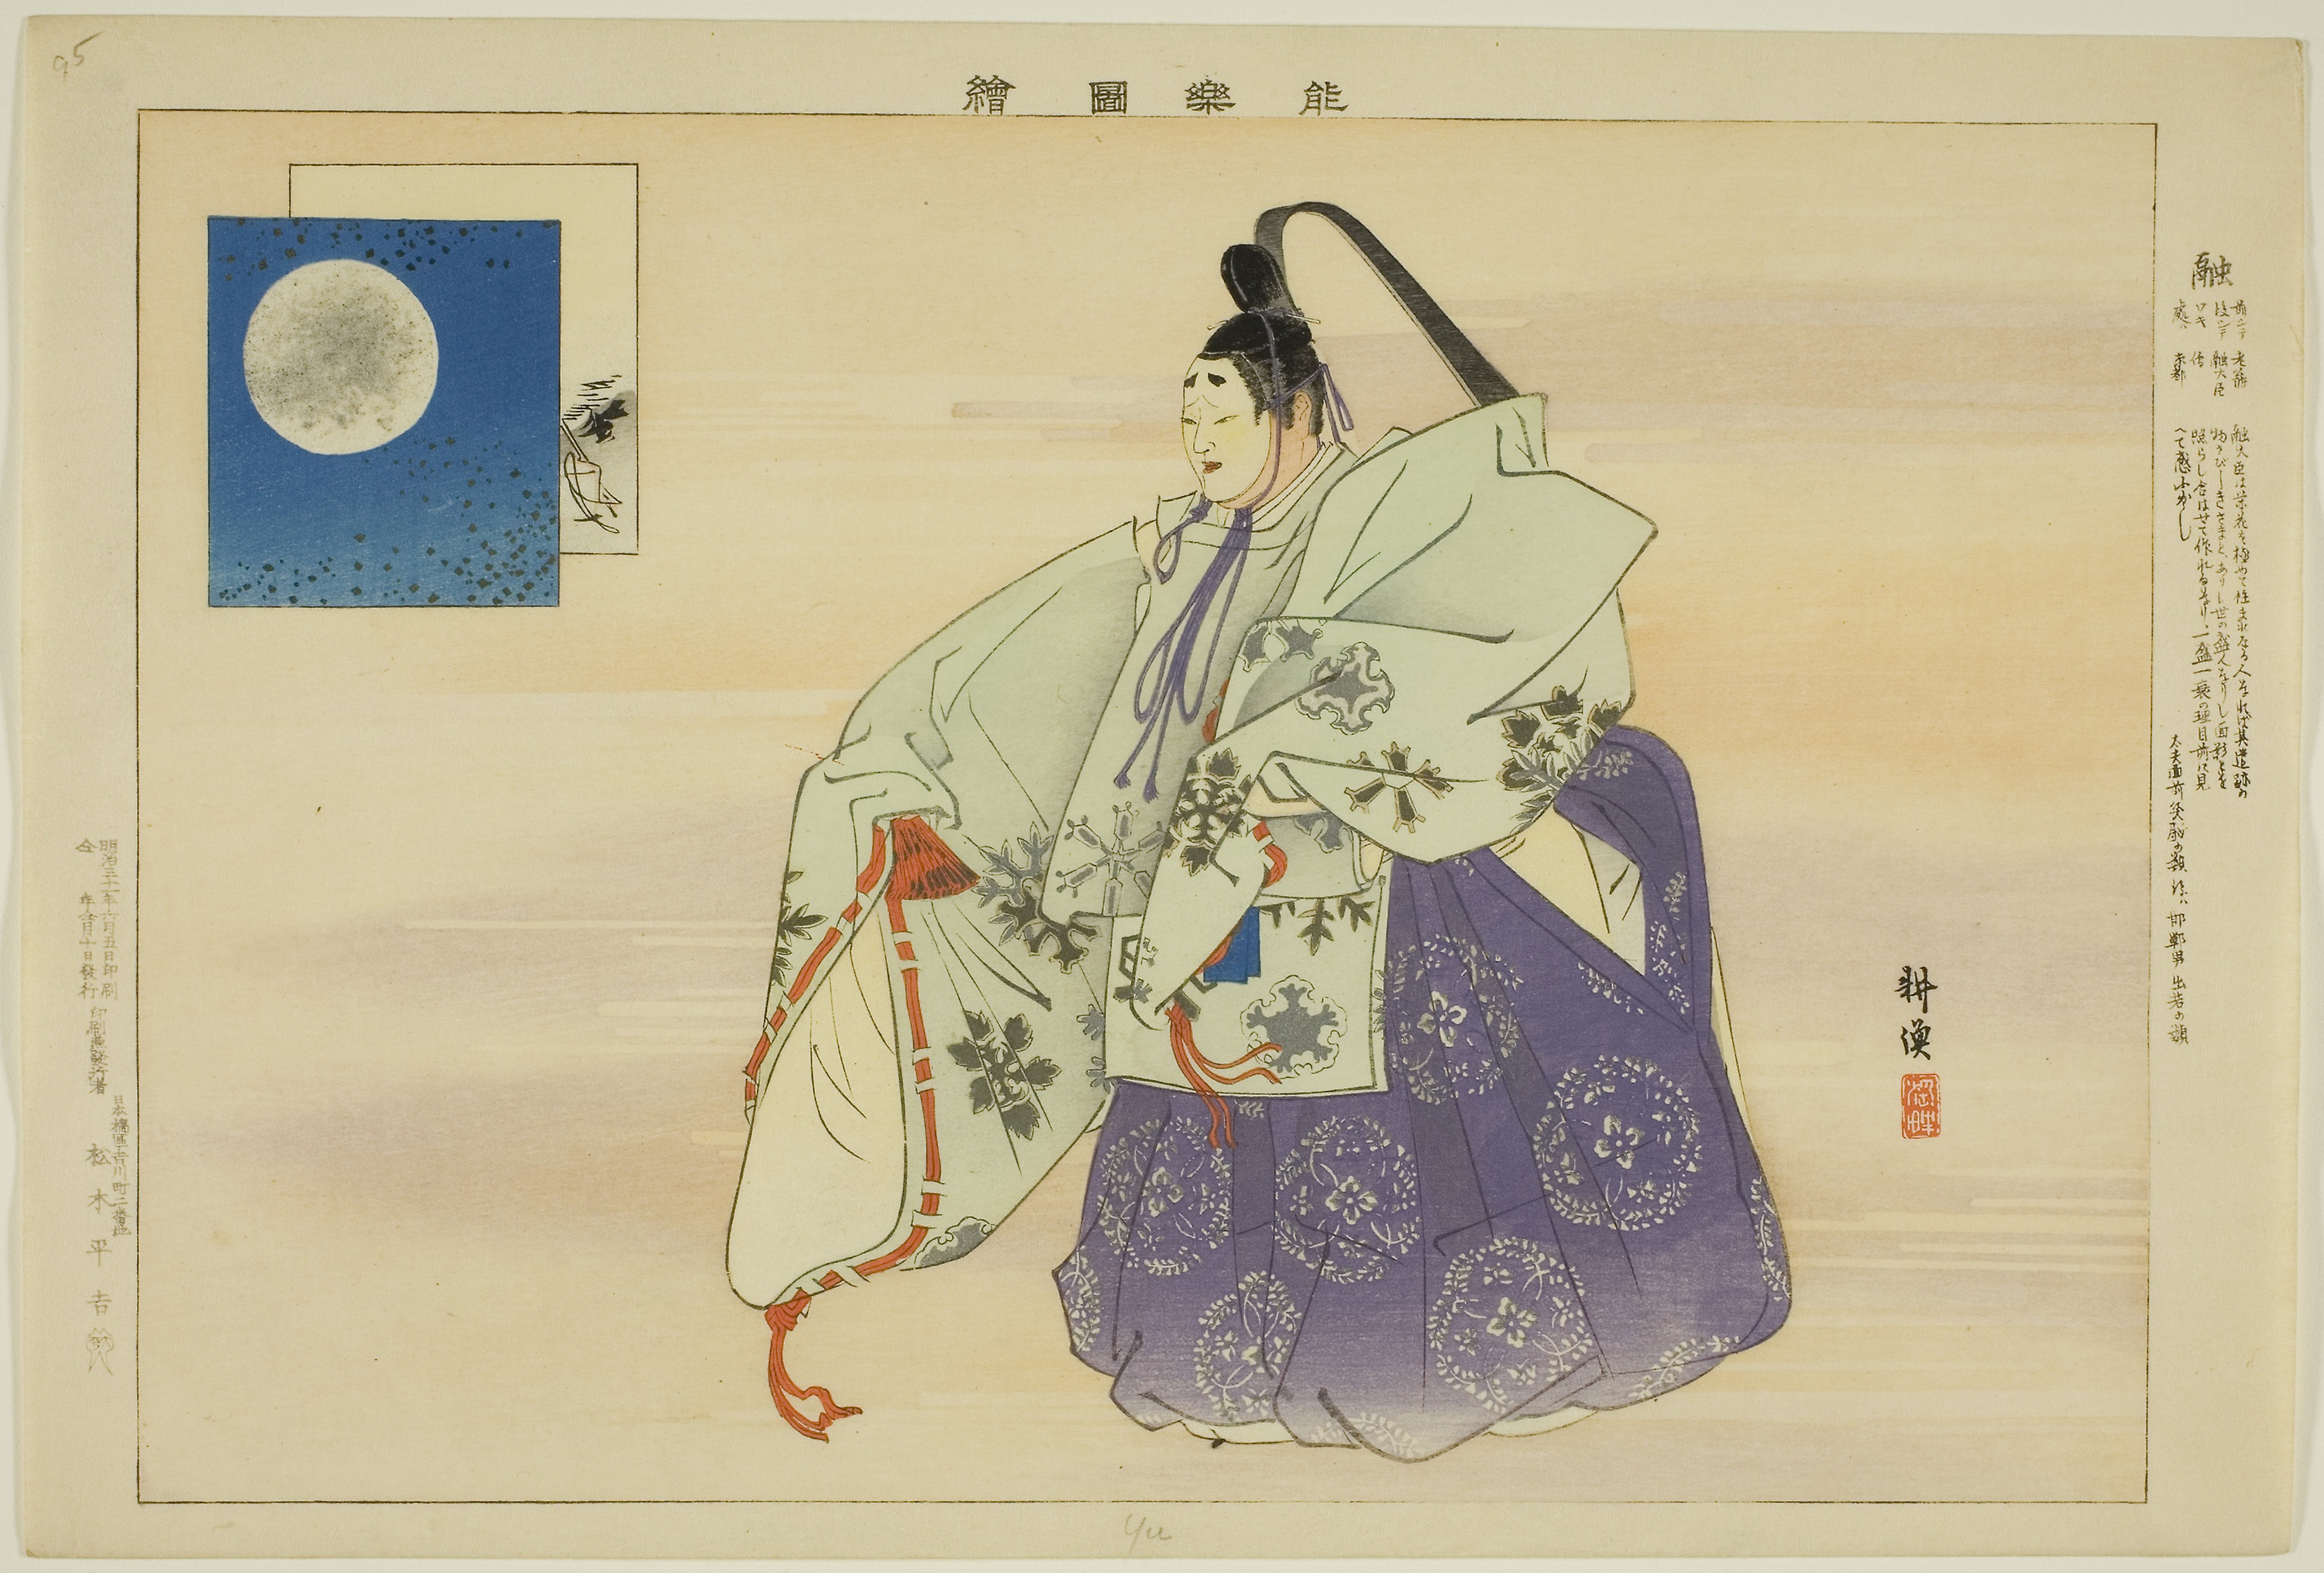
art, fashion illustration, illustration, costume design